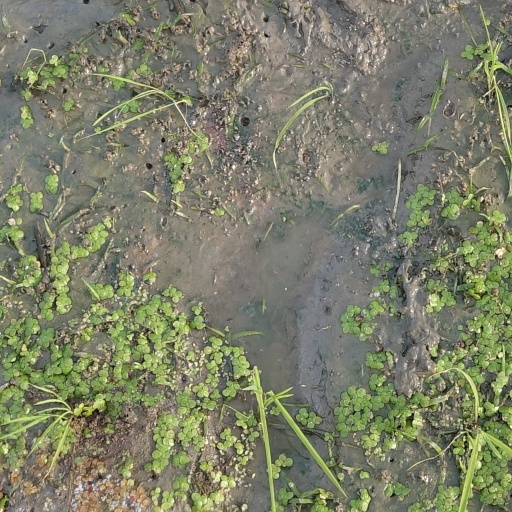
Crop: rice